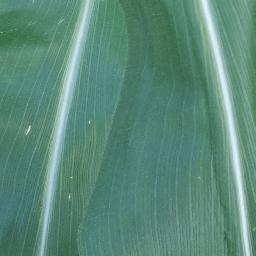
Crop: corn
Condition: (maize)_healthy